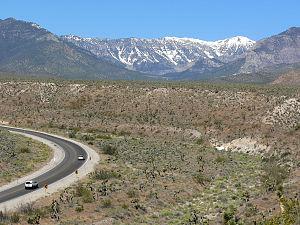
State Route 157, aussi connu comme Kyle Canyon Road, est une autoroute d'état américaine dans le Comté de Clark dans le Nevada. La route relie la région de Las Vegas aux zones de loisirs de Mont Charleston dans la Chaîne Spring.